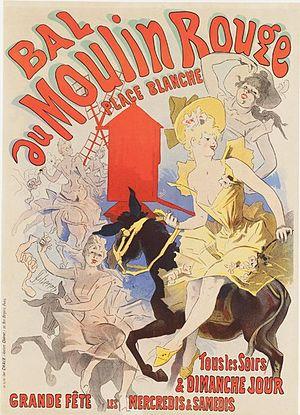
Bal au Moulin Rouge, par Jules Chéret
Jean Jules Chéret, né à Paris le 1ᵉʳ juin 1836, et mort à Nice le 23 septembre 1932, est un peintre et lithographe français, maître populaire de l'art de l'affiche.
Moulin-Rouge - La Goulue est une affiche réalisée par Henri de Toulouse-Lautrec en 1892. Elle mesure 191 × 117 cm. C'est une lithographie en quatre couleurs avec utilisation de la technique du soufflé.